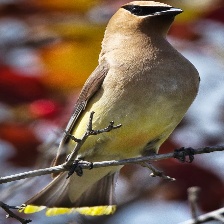
Species: CEDAR WAXWING
Scientific name: BOMBYCILLA CEDRORUM